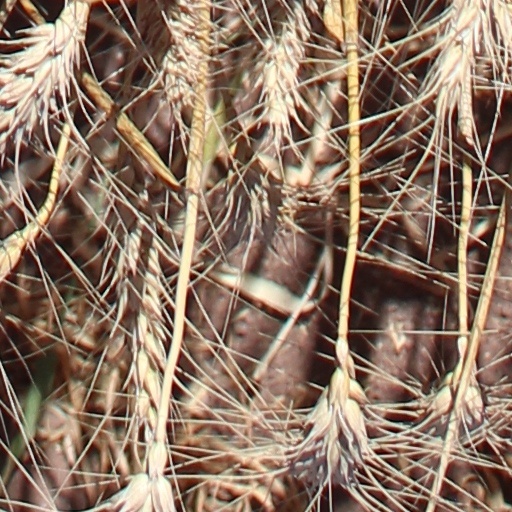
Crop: wheat